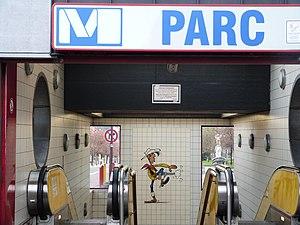
Lucky Luke est une série de bande dessinée belge de western humoristique créée par le dessinateur belge Morris dans l'Almanach 1947, un hors-série du journal Spirou publié en 1946. Morris est aidé, à partir de la neuvième histoire, par plusieurs scénaristes, dont le plus fameux est René Goscinny. Depuis la mort de Morris en 2001, le dessin est assuré par Achdé.